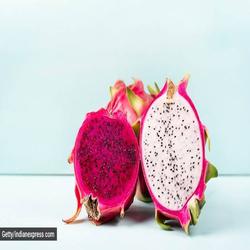
Label: Dragonfruit